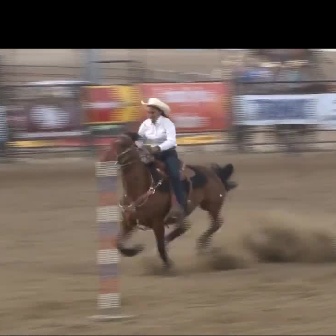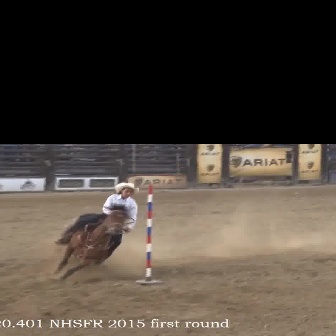
  Please identify the target specified by the bounding box [98,132,237,271] in the first image and locate it in the second image. Return the coordinates in [x_min,y_min,x_max,y_max] format.
Answer: [55,204,133,282]